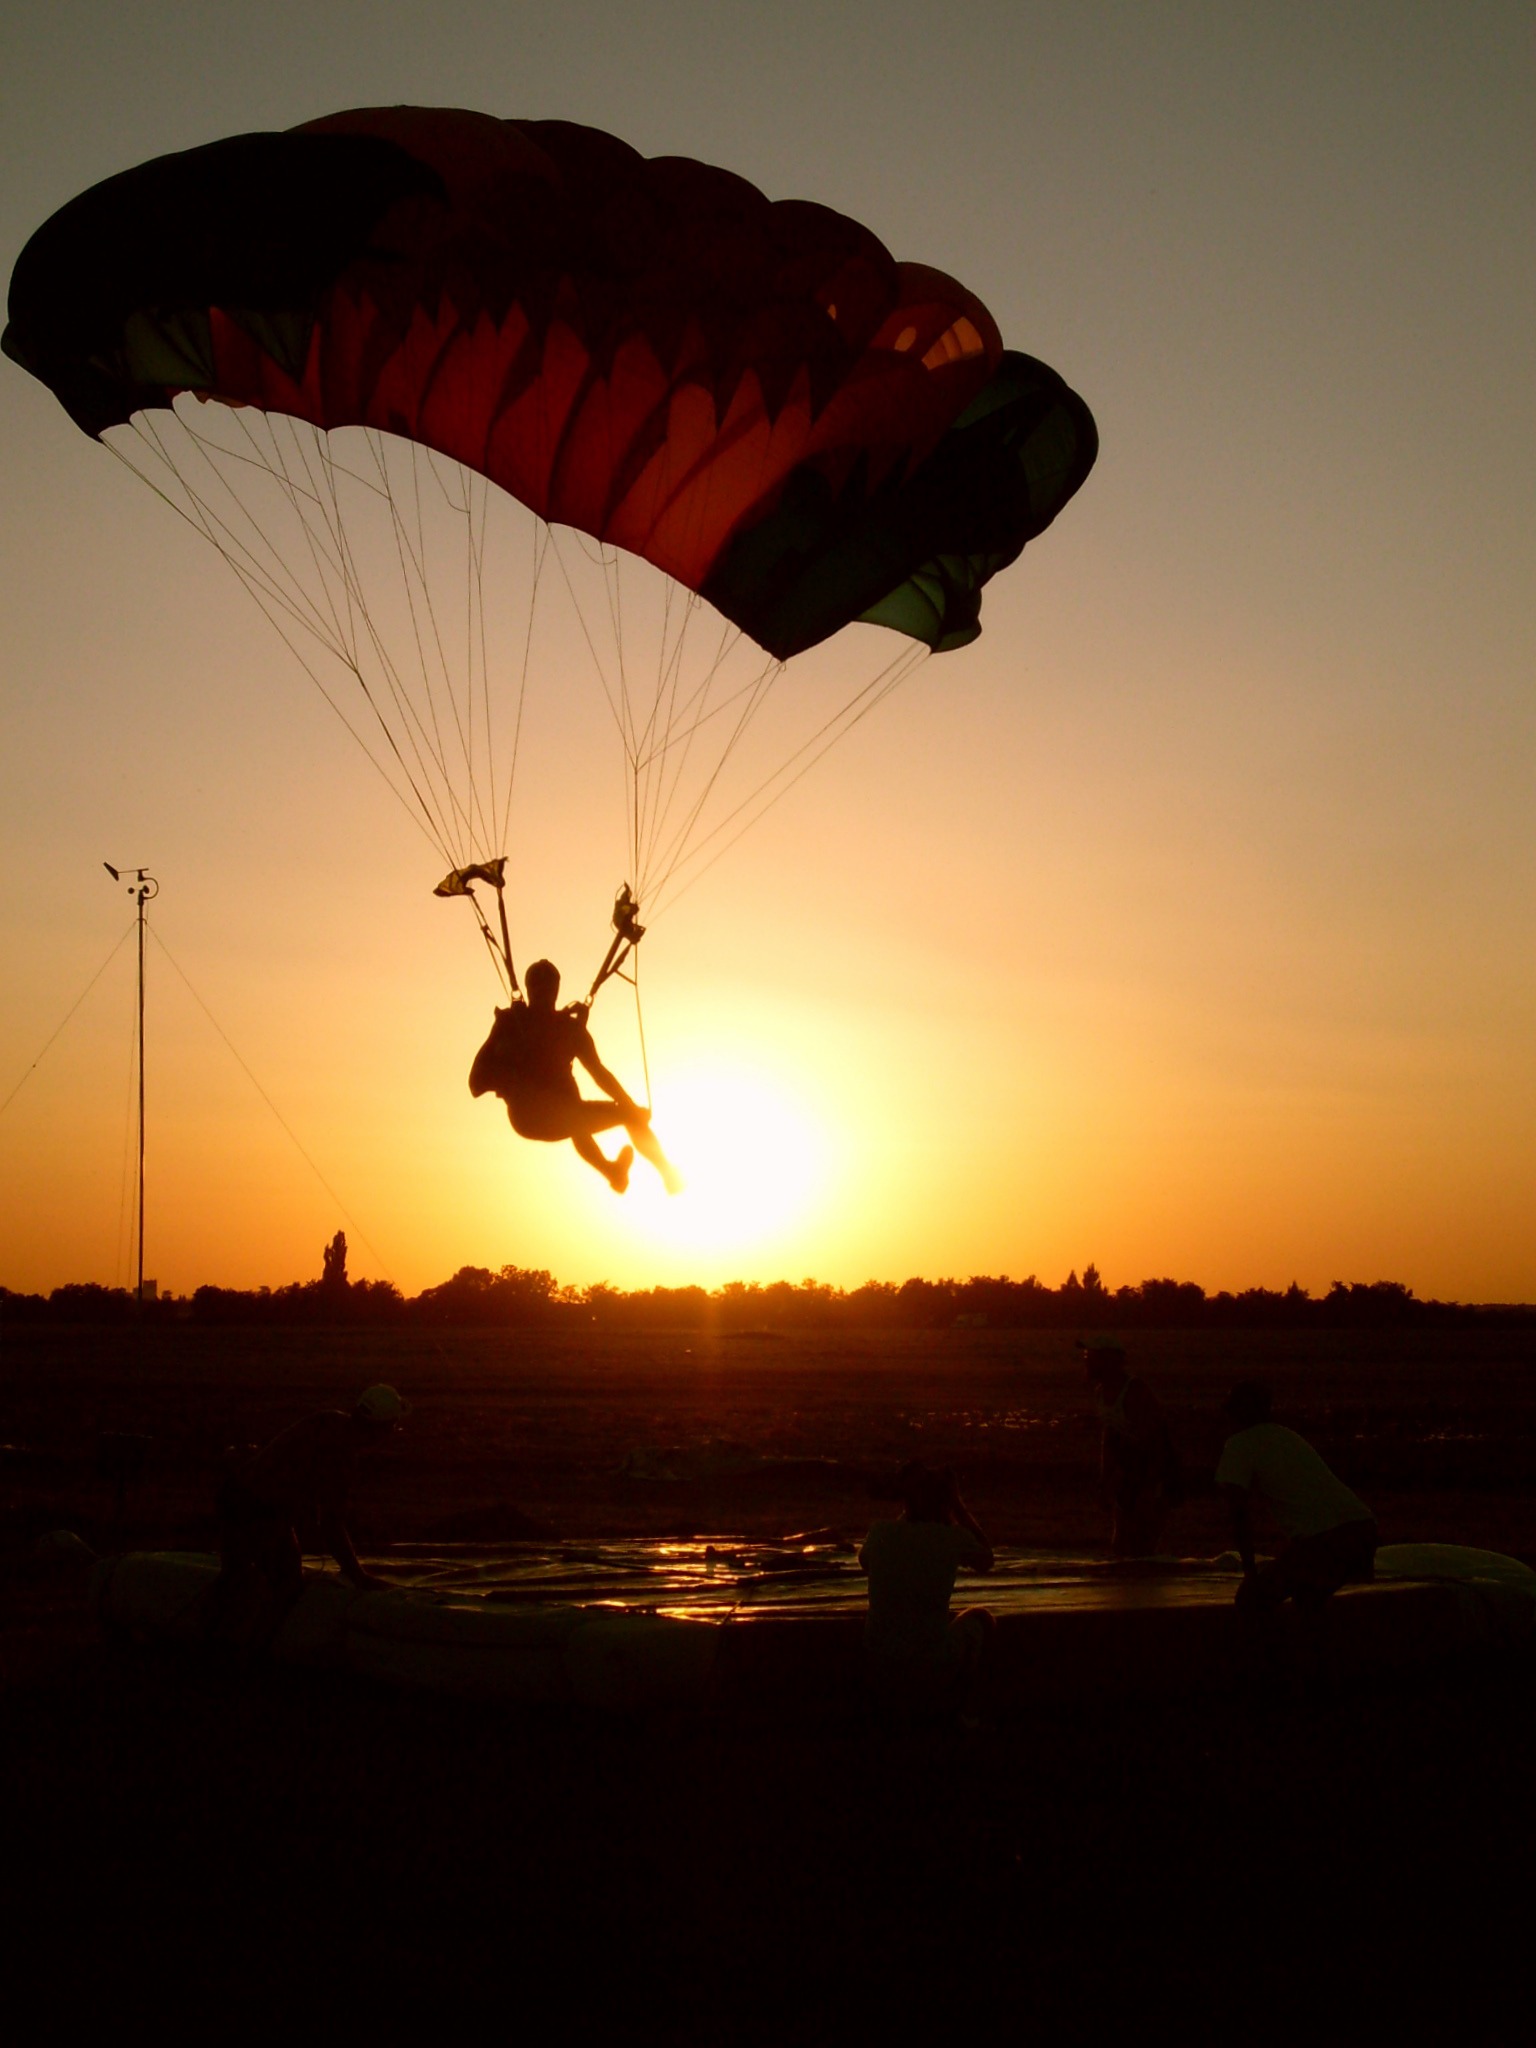
light, sky, sunset, hot air balloon, aircraft, dusk, evening, vehicle, extreme sport, parachute, parachuting, air sports, hot air ballooning, go to, atmosphere of earth